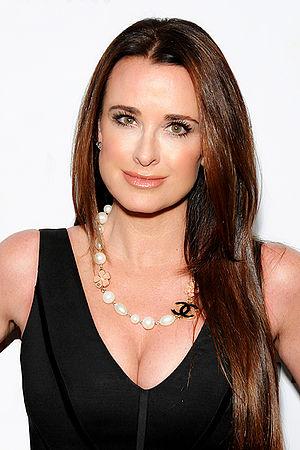
Kyle Richards est une actrice et productrice américaine née le 11 janvier 1969 à Hollywood.
The Celebrity Apprentice est une émission américaine de téléréalité organisée par Donald Trump, créé par Mark Burnett et diffusée sur NBC. Elle est la version star de The Apprentice.